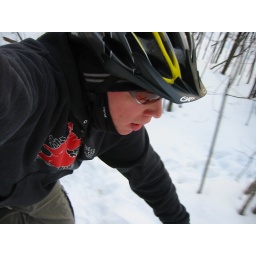
Have fun, mountain bike on snow. Note in the large picture you can see the snot drip on my upper lip...ew!